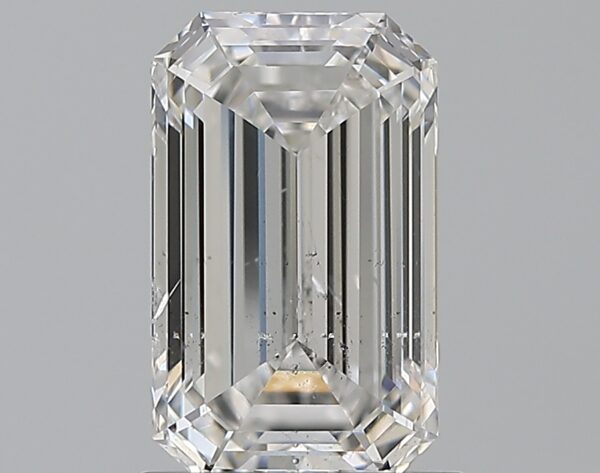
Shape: emerald
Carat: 1.52
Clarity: SI2
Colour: E
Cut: EX
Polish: EX
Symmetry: EX
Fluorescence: F
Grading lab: GIA
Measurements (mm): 8.58 x 5.18 x 3.46